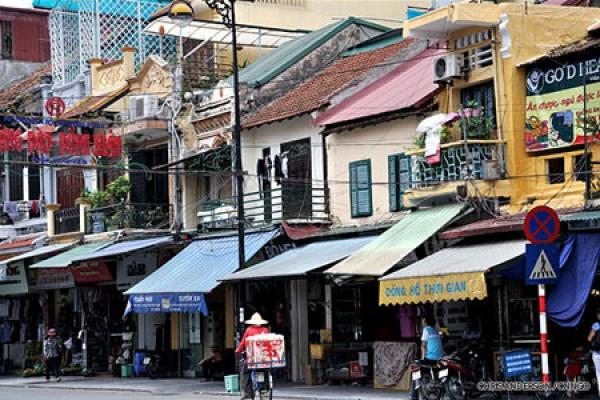
ở bên đường có sự xuất hiện của nhiều ngôi nhà cao tầng